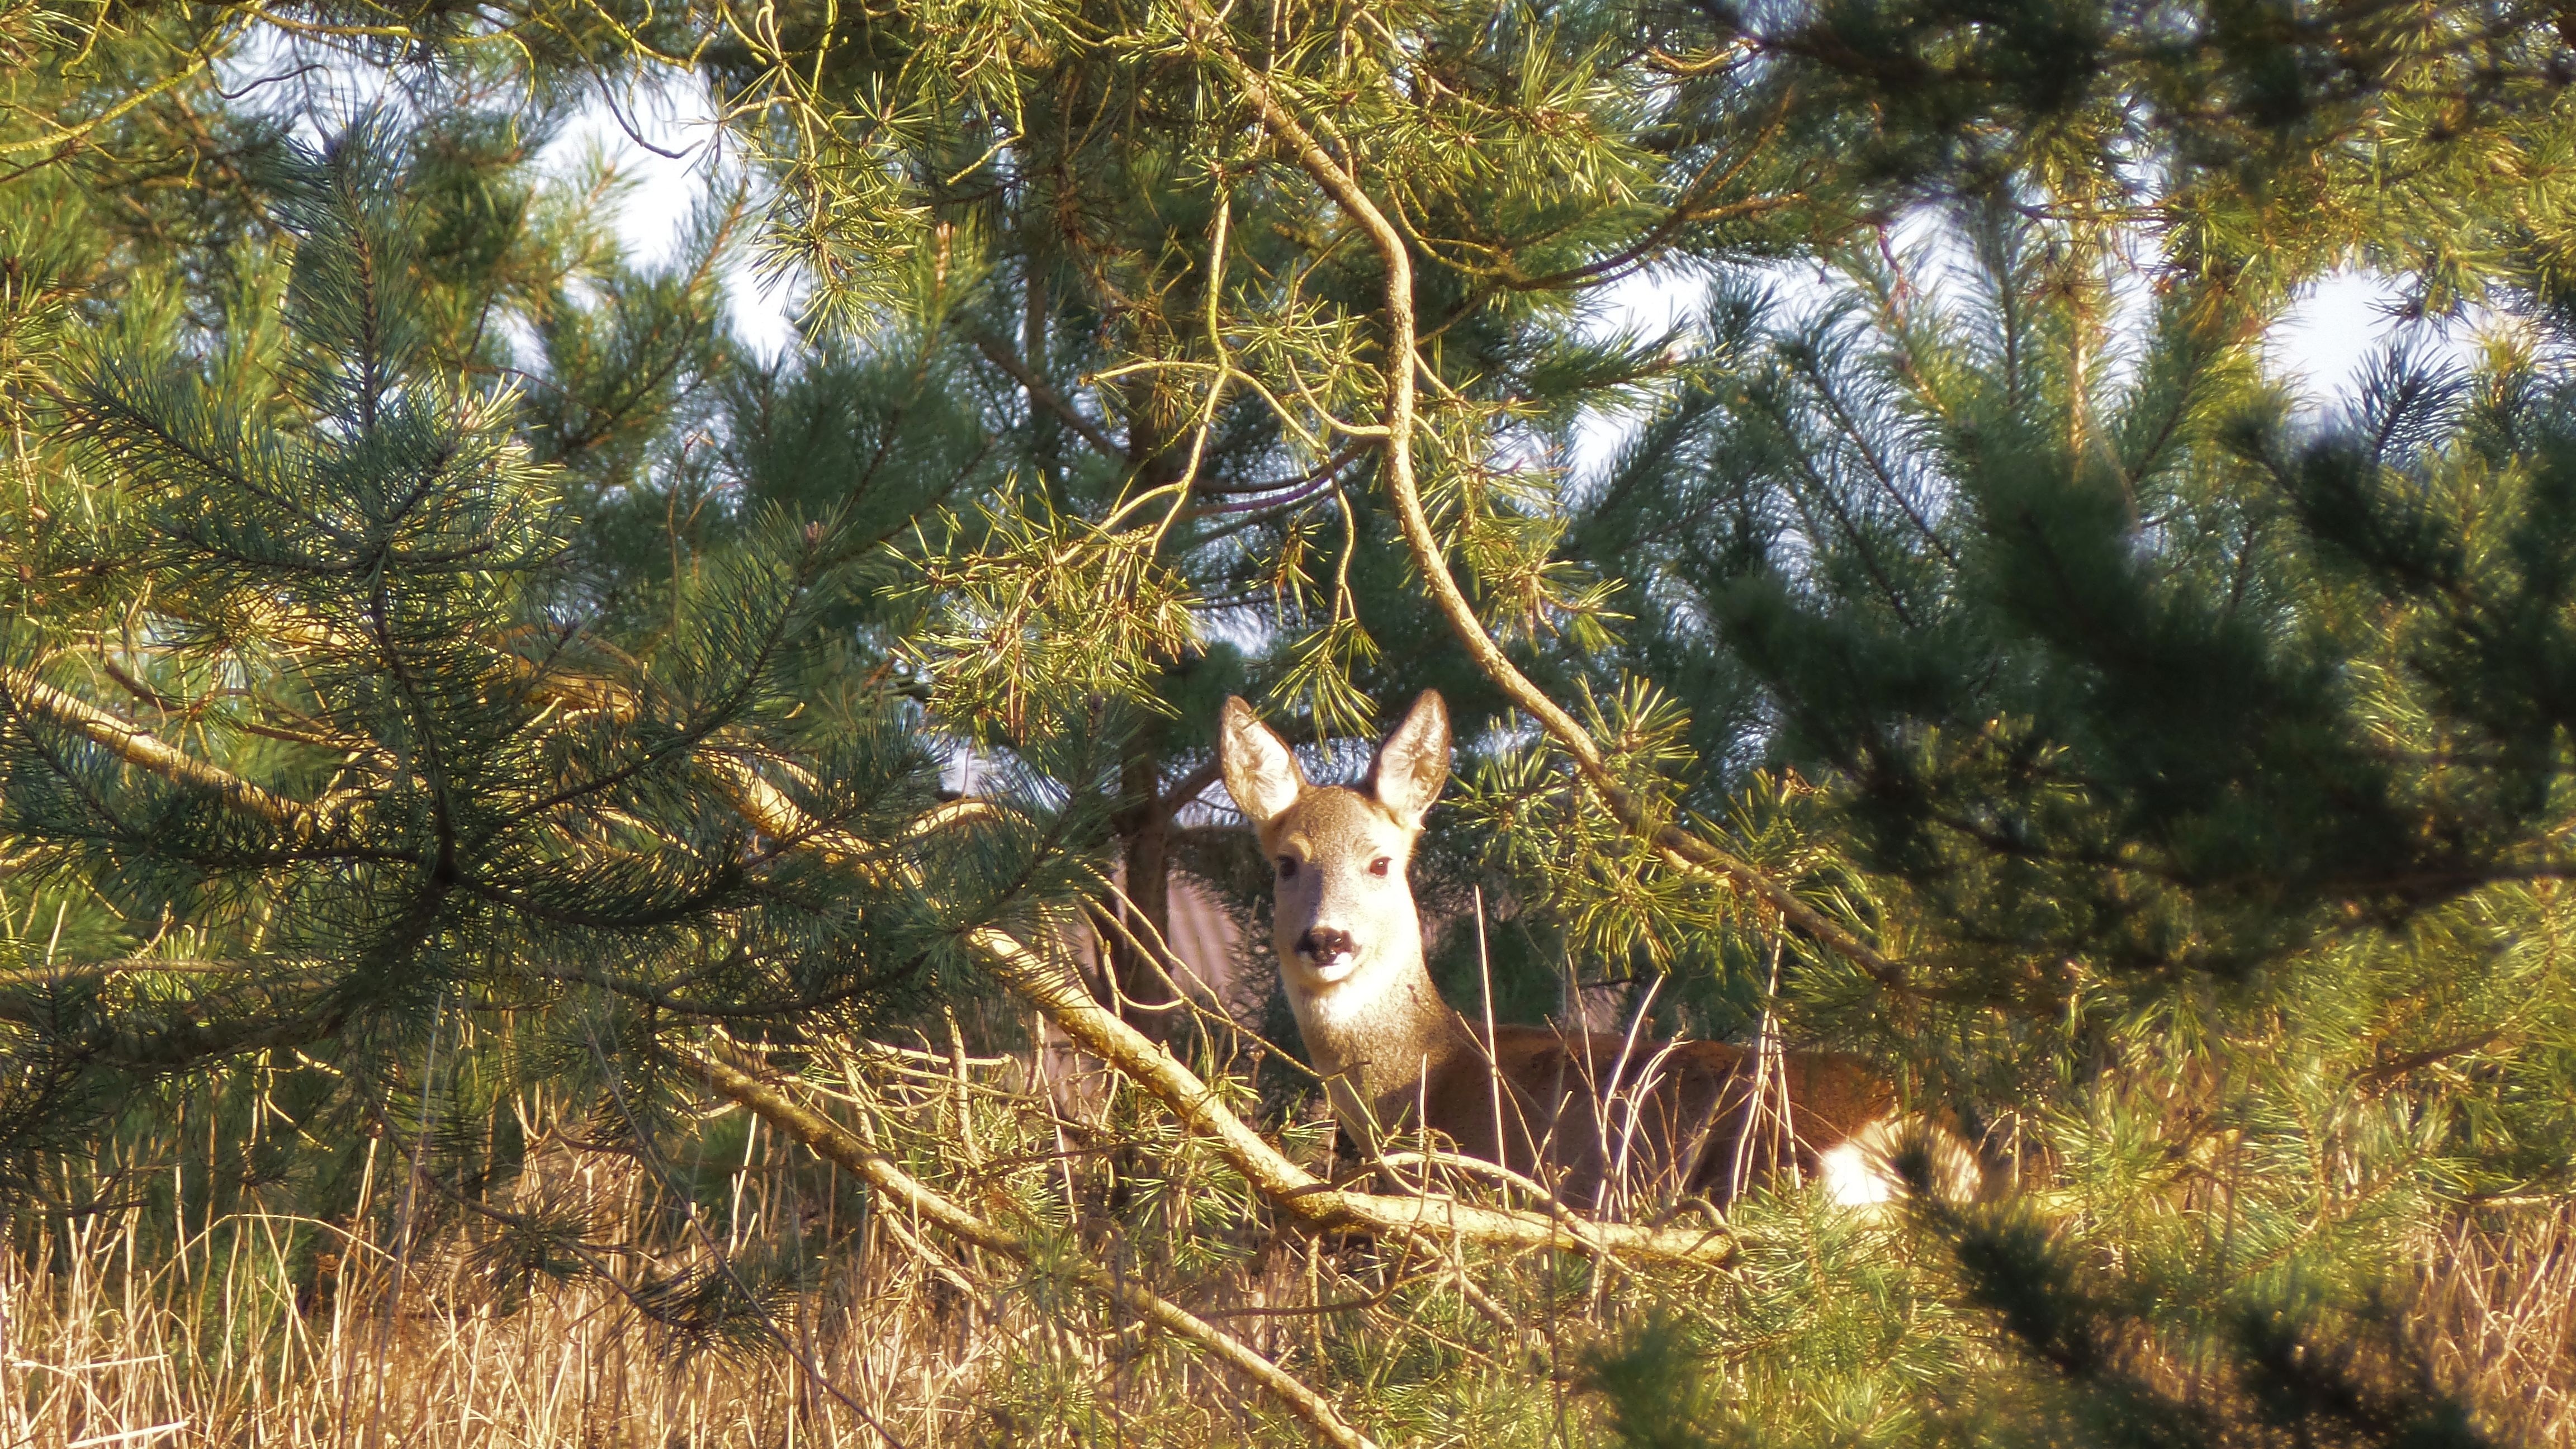
tree, branch, meadow, animal, wildlife, deer, jungle, fauna, savanna, trees, woodland, habitat, roe deer, fallow deer, ecosystem, white tailed deer